Crockett, California

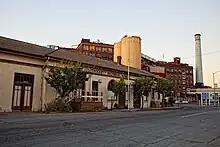
The former Crockett railroad station, now home of the Crockett Historical Society. C & H refinery in the background. September 12, 2012.

The 2020 United States census reported that Crockett had a population of 3,242. The population density was . The racial makeup of Crockett was 65.0% White, 6.4% African American, 1.1% Native American, 5.6% Asian, 0.2% Pacific Islander, 6.9% from other races, and 14.8% from two or more races. Hispanic or Latino of any race were 19.3% of the population.